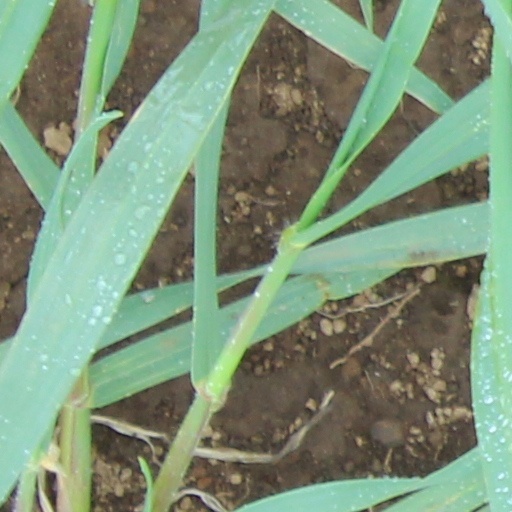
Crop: wheat